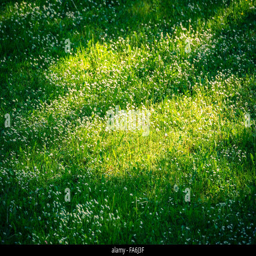
small white daisies on a green lawn in spring time .